United Nations Security Council Resolution 2066

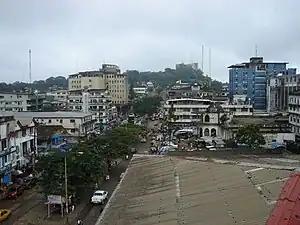
Broad Street, Monrovia

United Nations Security Council Resolution 2066 regarding the situation in Liberia, was unanimously adopted on 17 September 2012.